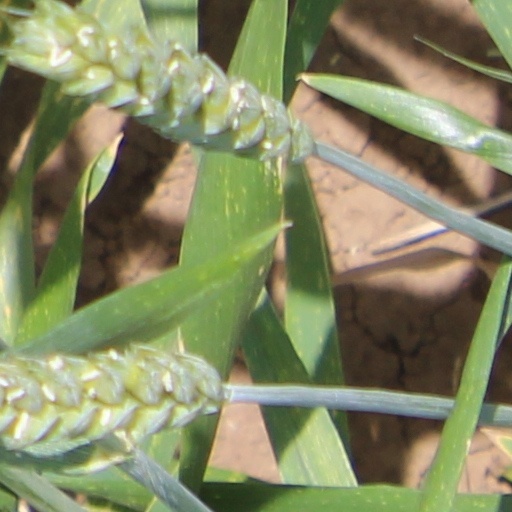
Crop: wheat